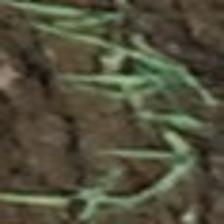
Label: clustered